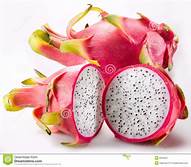
Label: Dragonfruit